Billy McEwan (footballer, born 1951)

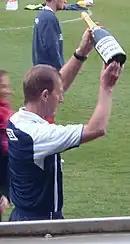
McEwan was named the Conference National Manager of the Month for April 2007

McEwan then spent nine years on the coaching team at Derby County. He was caretaker manager there twice in April to June 1995 and in January 2002, after the sackings of Roy McFarland and Colin Todd respectively. In 2003, he was sacked by the then manager John Gregory, but was restored into the post when he was found to have been unfairly dismissed. Altogether he was on the coaching staff under five managers at Derby. He left Derby on 19 October 2004, saying "I am looking for a new challenge. The time was right for me to move on".